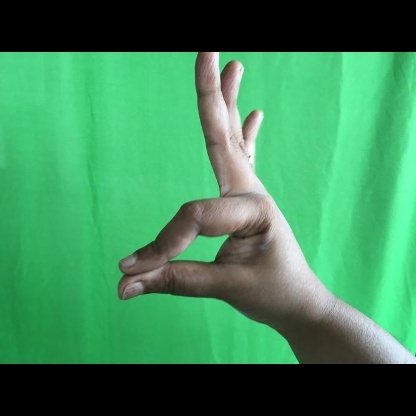
Mudra: Hamsasyam